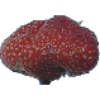
Label: Strawberry Wedge 1